Webb Pierce

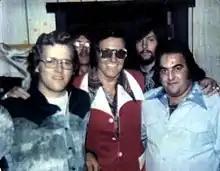
Webb Pierce (East Coast Tour with Jerry Galloway) backstage at the Cedarwood Log Cabin – Southern New Jersey, probably fall 1974

In 1951, Pierce got out of his 4 Star contract and was quickly signed by Decca Records. His second single, "Wondering", became his breakthrough hit, climbing to number one early in 1952. Pierce moved to Nashville, Tennessee, where he met and married his second wife, Audrey Greisham. In June 1952, he had his second number-one single with "That Heart Belongs to Me".